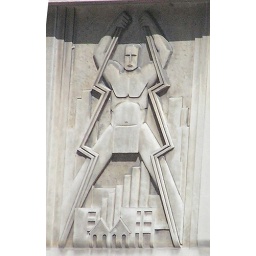
I spotted this charming art-deco WPA-ish relief on a building near City Hall Plaza.